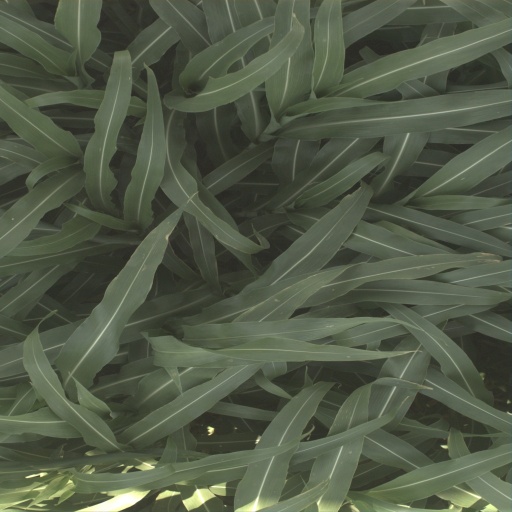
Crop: sorghum